Britta Becker

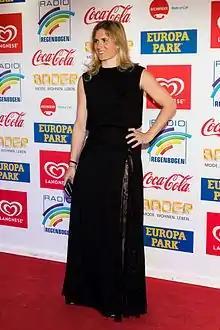
Becker in 2017

Britta Christiane Becker-Kerner ( Becker, born 11 May 1973 in Rüsselsheim) is a German former field hockey midfield player.